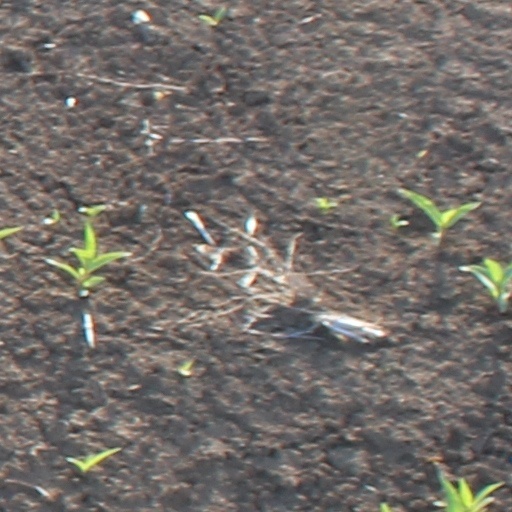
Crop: wheat